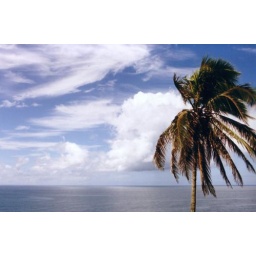
This lonesome coconut palm tree stands against a beautiful sky and a mirror-like sea.